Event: Nepal Earthquake
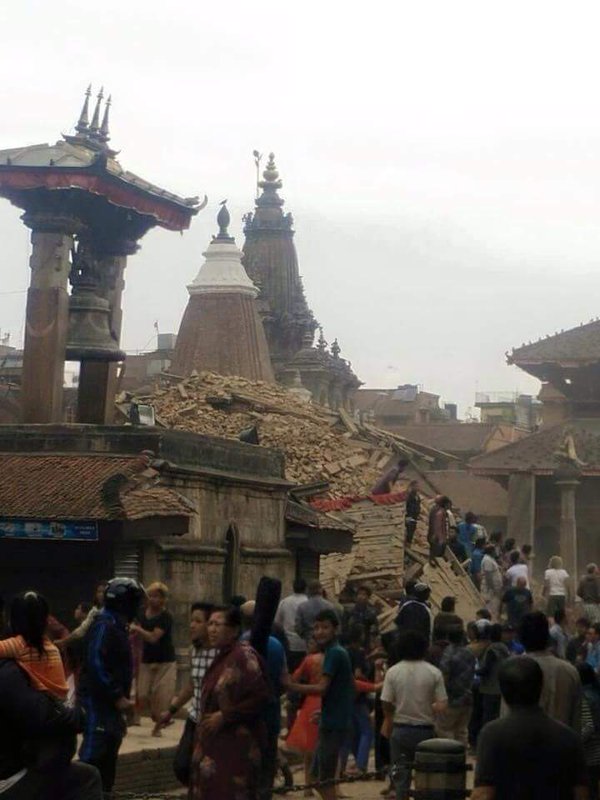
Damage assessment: damage